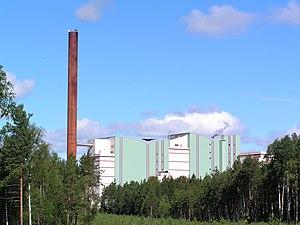
Umeå Energi est une entreprise suédoise du secteur énergétique.